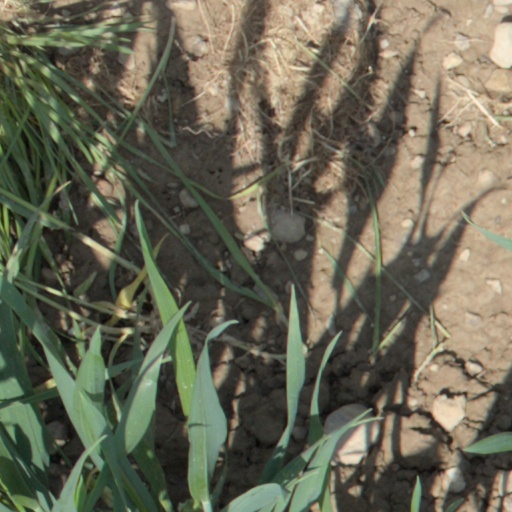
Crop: wheat